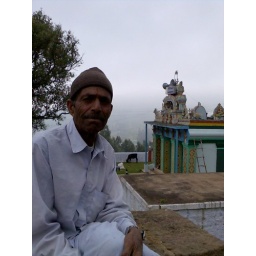
An old person sitting by a temple.....